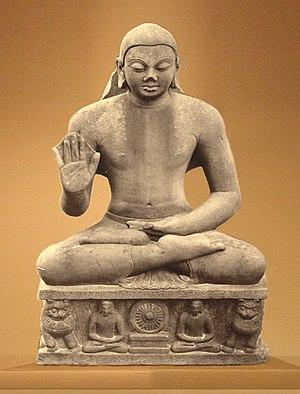
L'art Gupta est l'art de l'Empire Gupta, qui régnait sur la majeure partie du Nord de l'Inde, avec son apogée entre environ 300 et 480, survivant sous une forme très réduite jusqu'à 550. La période Gupta est généralement considérée comme la période classique et un âge d'or de l'art en Inde du Nord pour tous les principaux groupes religieux. Bien que la peinture soit évidemment répandue, les œuvres qui subsistent sont principalement des sculptures religieuses. La période a vu l'émergence des icônes divines de pierre sculptée dans l'art hindou, tandis que la production des figures de Bouddha et de Jain tirthankara a continué de croître, ces dernières souvent à très grande échelle. Le centre principal traditionnel de la sculpture était Mathura, qui a continué à prospérer, tandisque l'art du Gandhara, le centre de l'art gréco-bouddhiste juste au-delà de la frontière nord du territoire de Gupta, continuait d'exercer une influence. D'autres centres ont vu le jour au cours de la période, notamment à Sarnath. Mathura et Sarnath ont exporté la sculpture vers d'autres parties du nord de l'Inde.